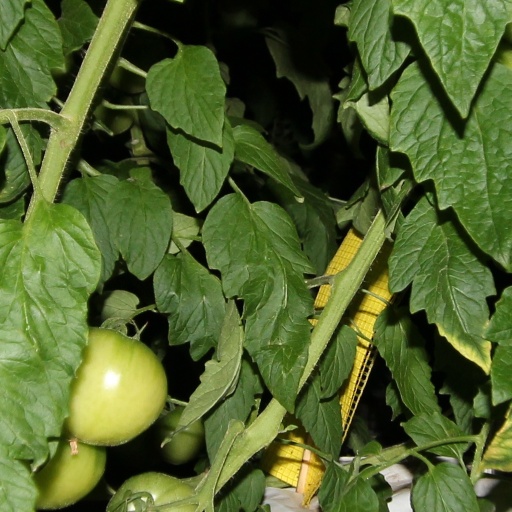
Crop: tomato